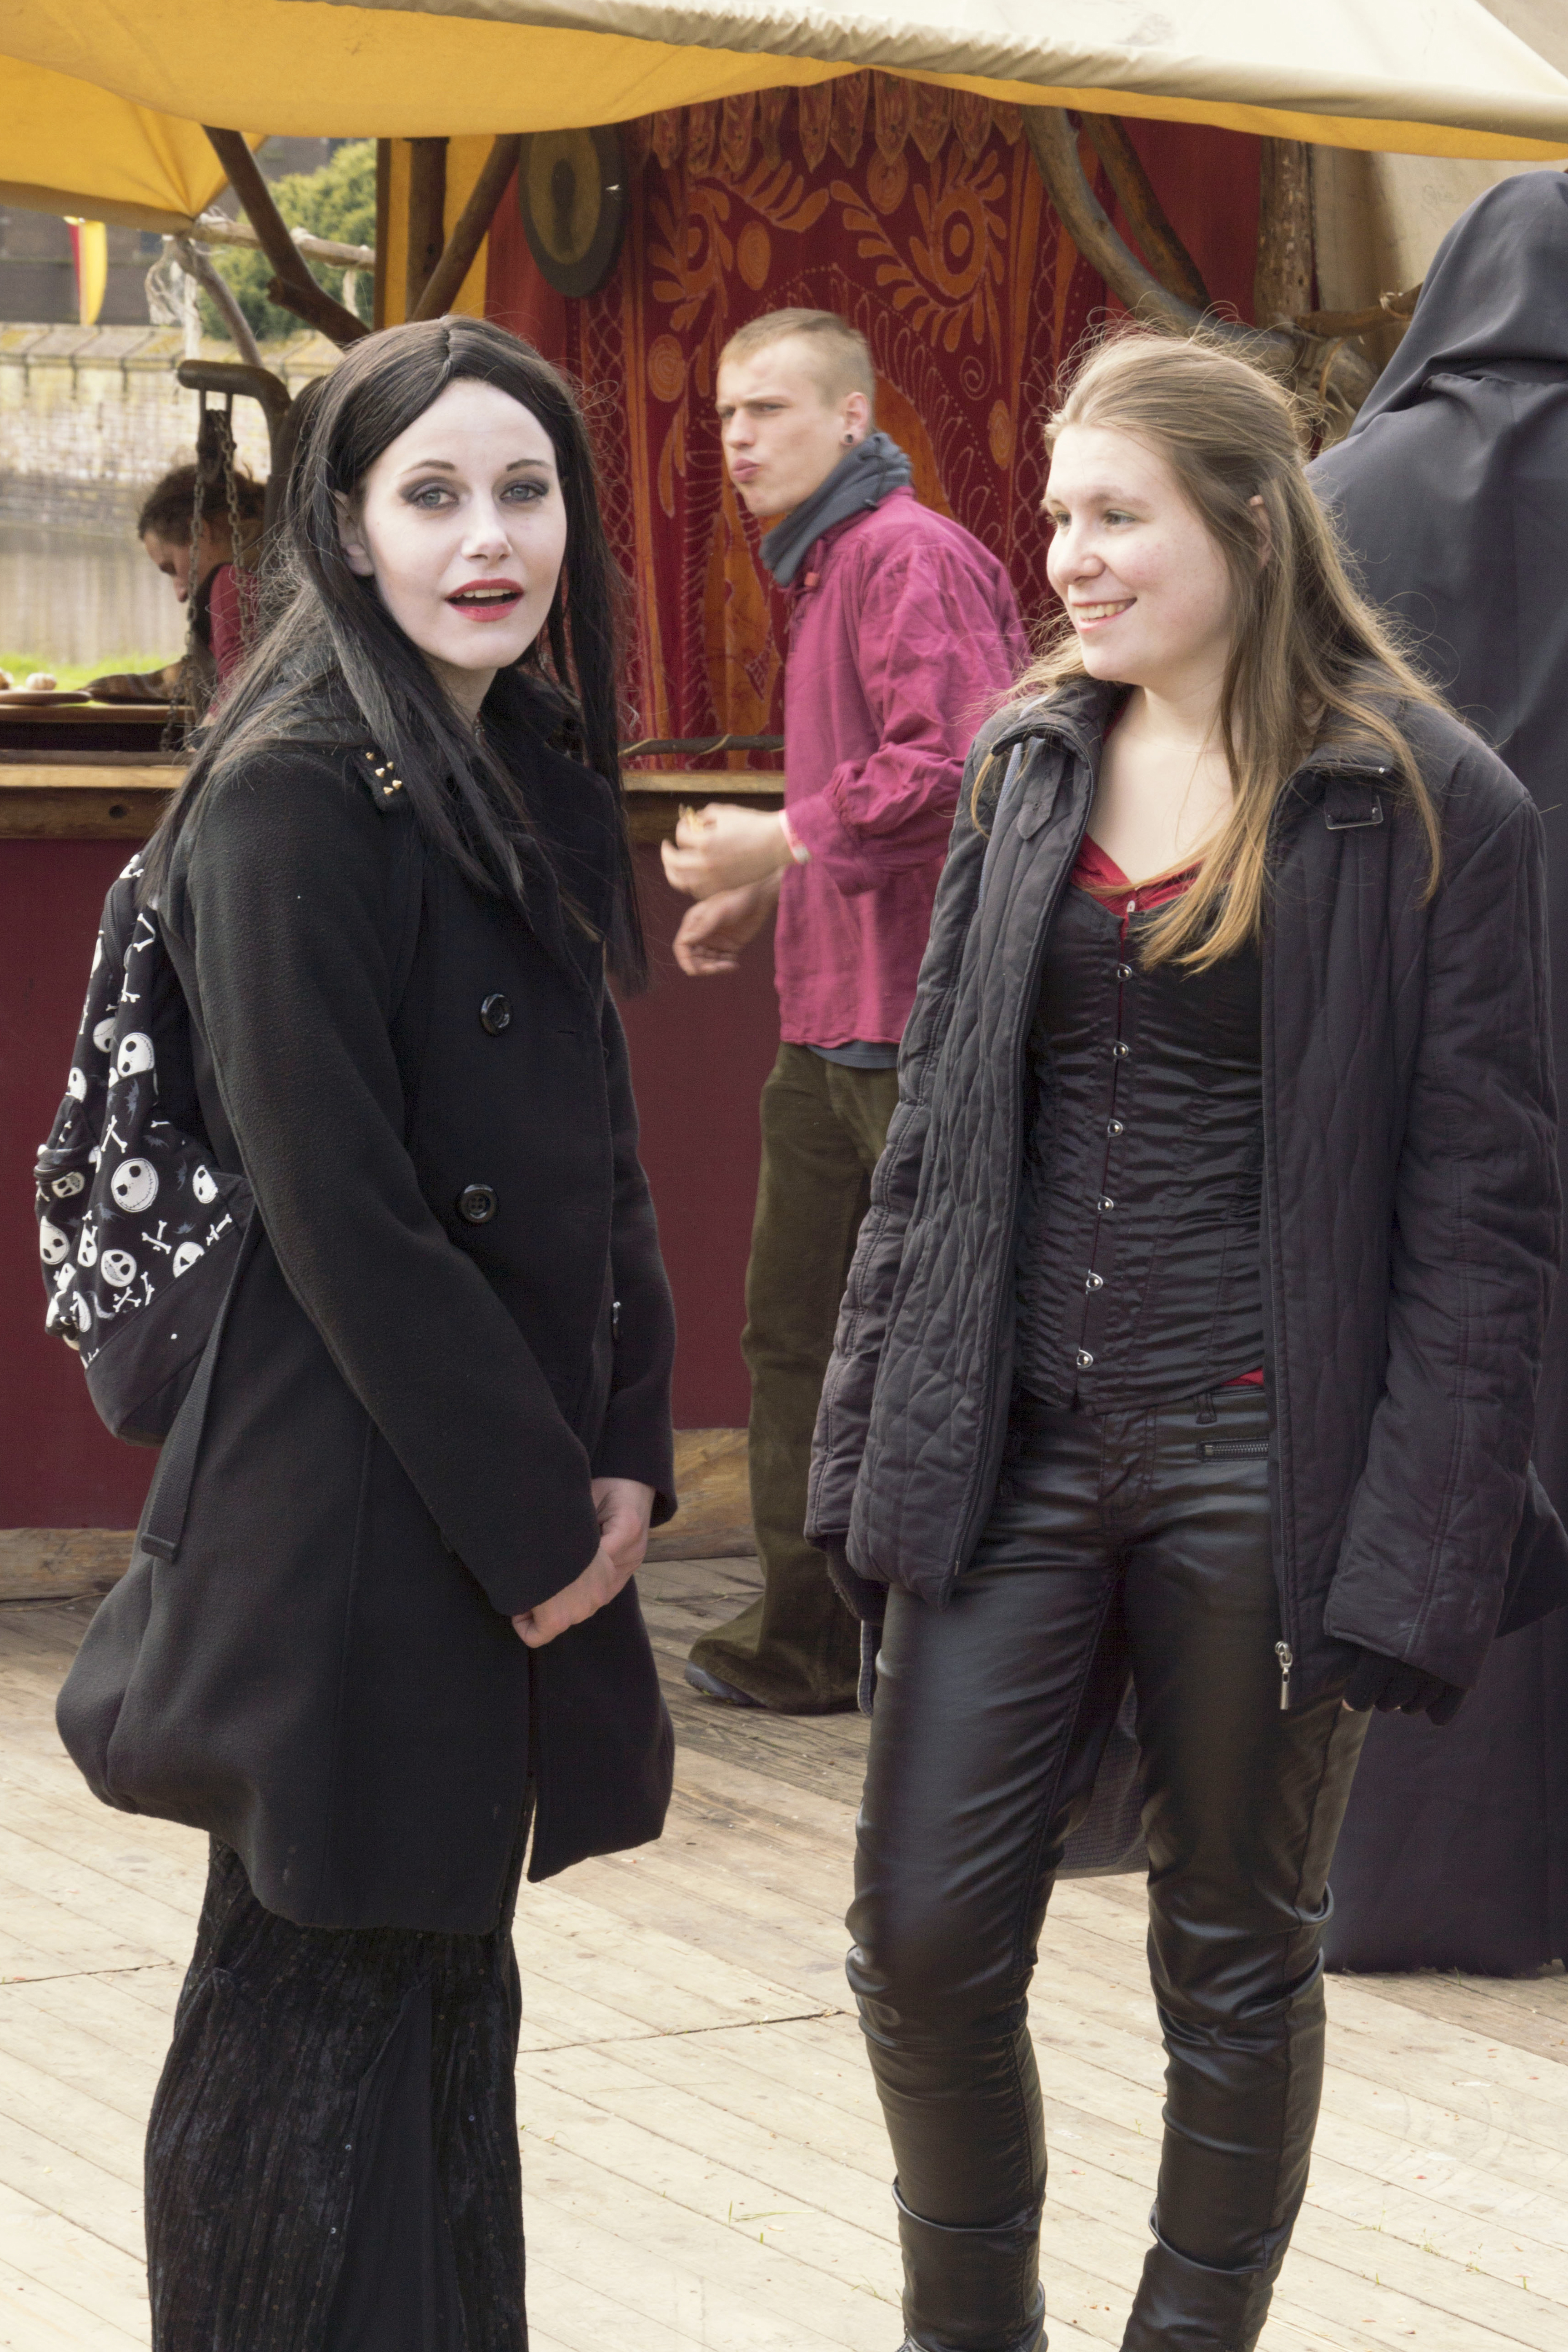
outdoor, people, woman, photography, van, photo, fashion, nikon, clothing, lady, jacket, outerwear, cosplay, holland, festival, nederland, netherlands, de, fun, dutch, outdoorphotography, picture, photograph, fotos, foto, fotografie, pd, event, costume, kasteel, paulvandevelde, pdvandevelde, padagudaloma, dordrecht, nederlandinfotos, eventphotography, evenementenfotografie, pvdvfotografie, pdvandeveldedordrecht, nederlandsefotografie, dutchphotogaraphy, totallydutch, fotografienederland, hollandsefotografie, fotografieholland, velde, haarzuilens, dehaar, elfia, eff, elffantasyfair, elfiahaarzuilens, elfia2014, eff2014, photo shoot